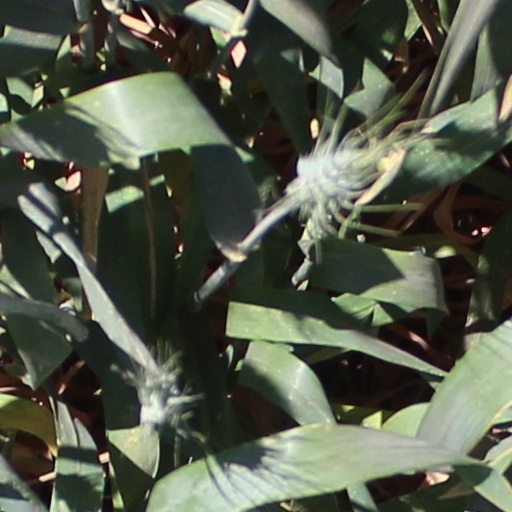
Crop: wheat